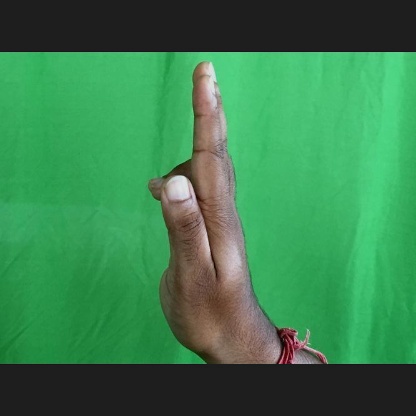
Mudra: Ardhapathaka